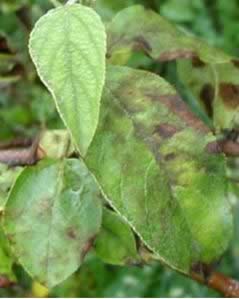
Labels: Apple Scab Leaf, Apple Scab Leaf